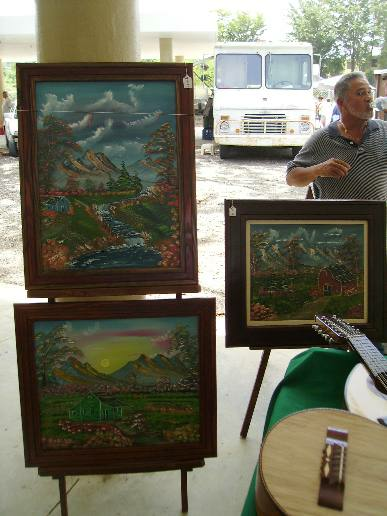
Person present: Yes